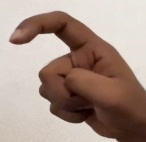
ASL sign: X